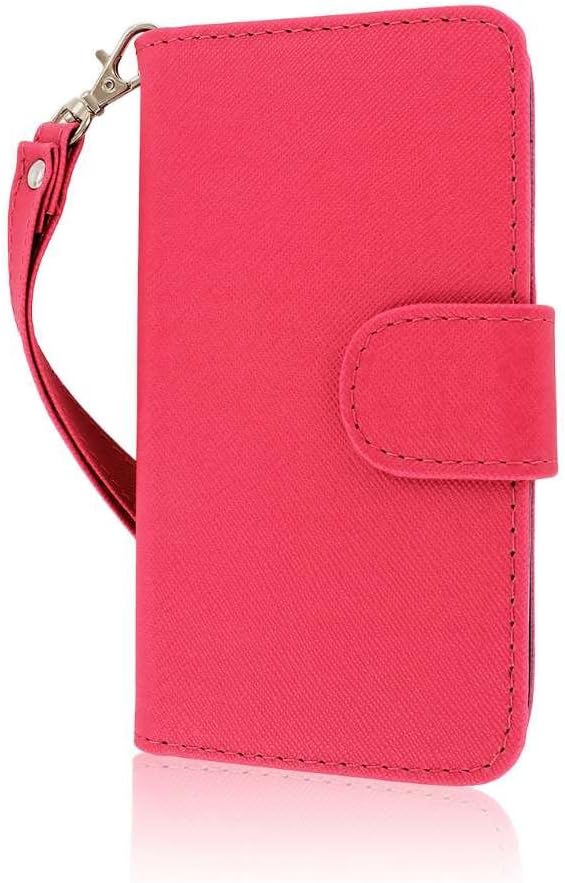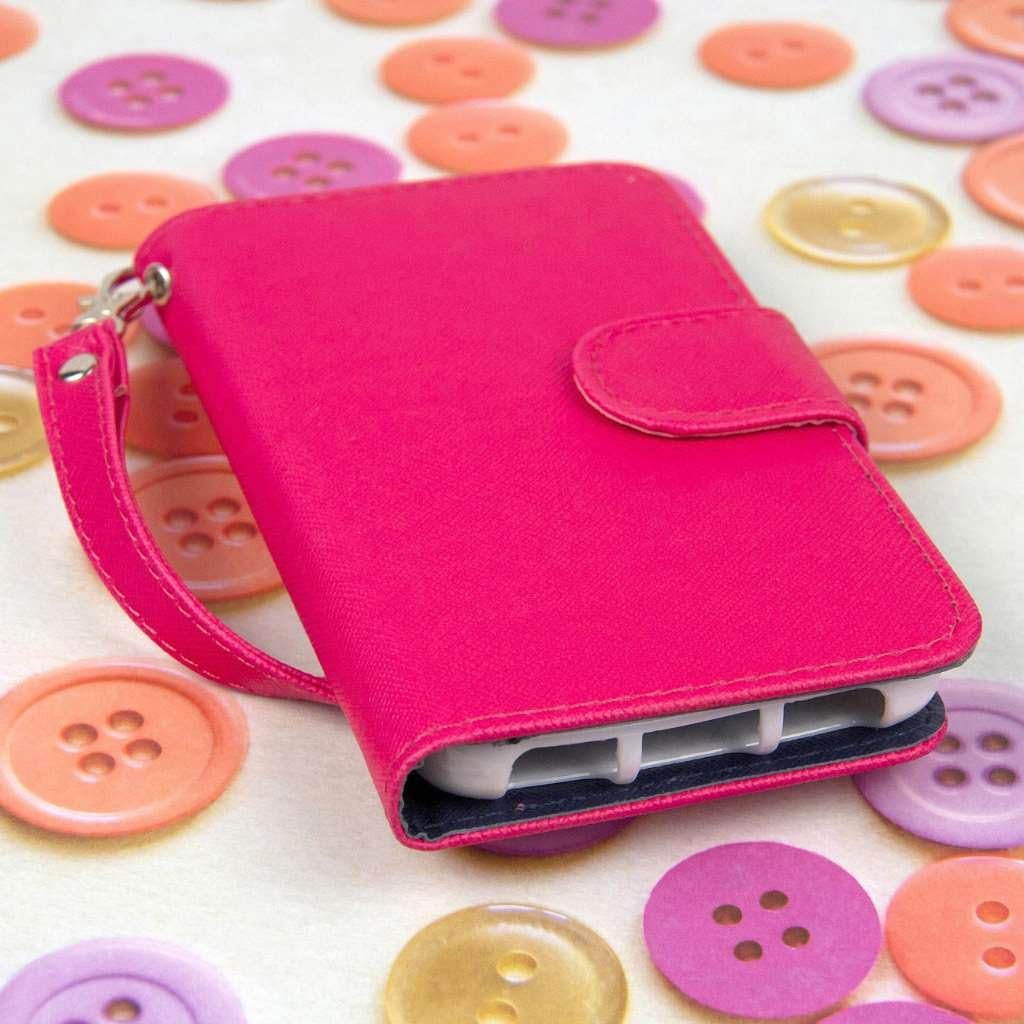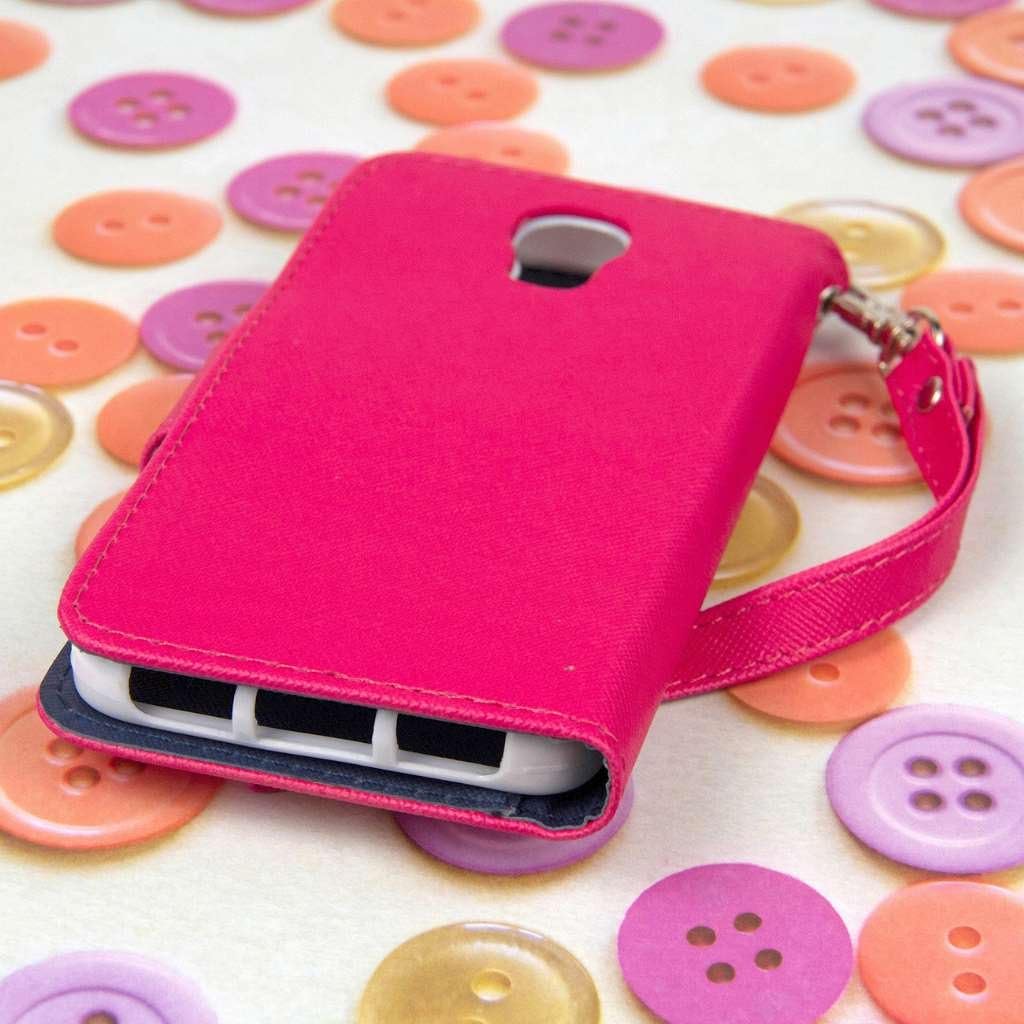
Empire MPERO FLEX FLIP Wallet Case for LG Volt F90 VS740 - Retail Packaging - Hot Pink
Category: Cell Phones & Accessories
The MPERO Series has combined its popular protective case and a flip wallet to create beautifully crafted MPERO FLEX FLIP Wallet Case. Featuring a high quality and durable slim-fit case built into a sleek Faux Leather wallet with magnetic latch. The FLEX FLIP Wallet Case has 2 slots designed to hold your cards and I.D., plus an inner bonus pocket great for storing cash, and a magnetic closure to secure it all. So ditch the bulky wallet or purse and enjoy a night on the town! If you want genuine quality with style, get the MPERO FLEX FLIP Wallet Case.
Features: Made from High Quality Faux Leather Materials. | Credit Card Slots / ID (2) and an Inner Hidden Pocket for Additional Storage. | Durable Inner Protective Shell with Access to all Ports. | Secure Close Magnetic Flap for Full Device Protection. | Detachable Wrist Strap included.